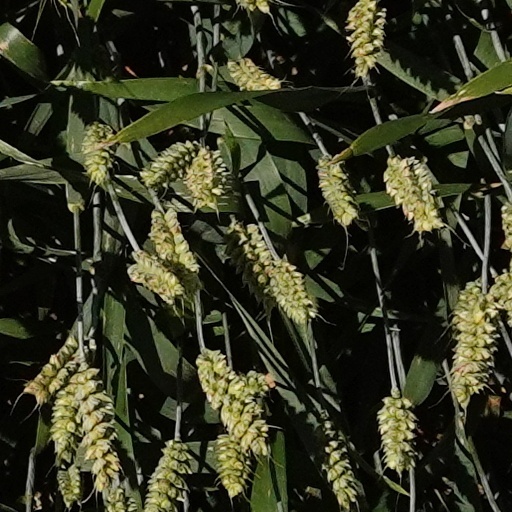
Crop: wheat